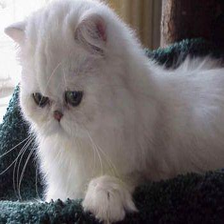
Species: cat
Breed: Persian